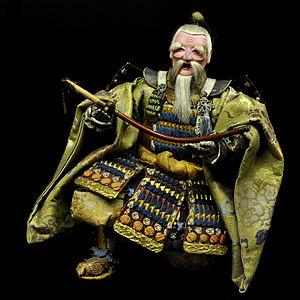
Musha-ningyo ( poupée guerrière ) représentant Takenouchi-No-Sukune, ministre de l'empereur Ojin, fin de l'époque Edo, XIXème siècle, Japon. Musée Ann et Gabriel Barbier-Mueller à Dallas (Texas), photographié au Musée des Arts Premiers, Quai Branly à Paris, lors d'une exposition.